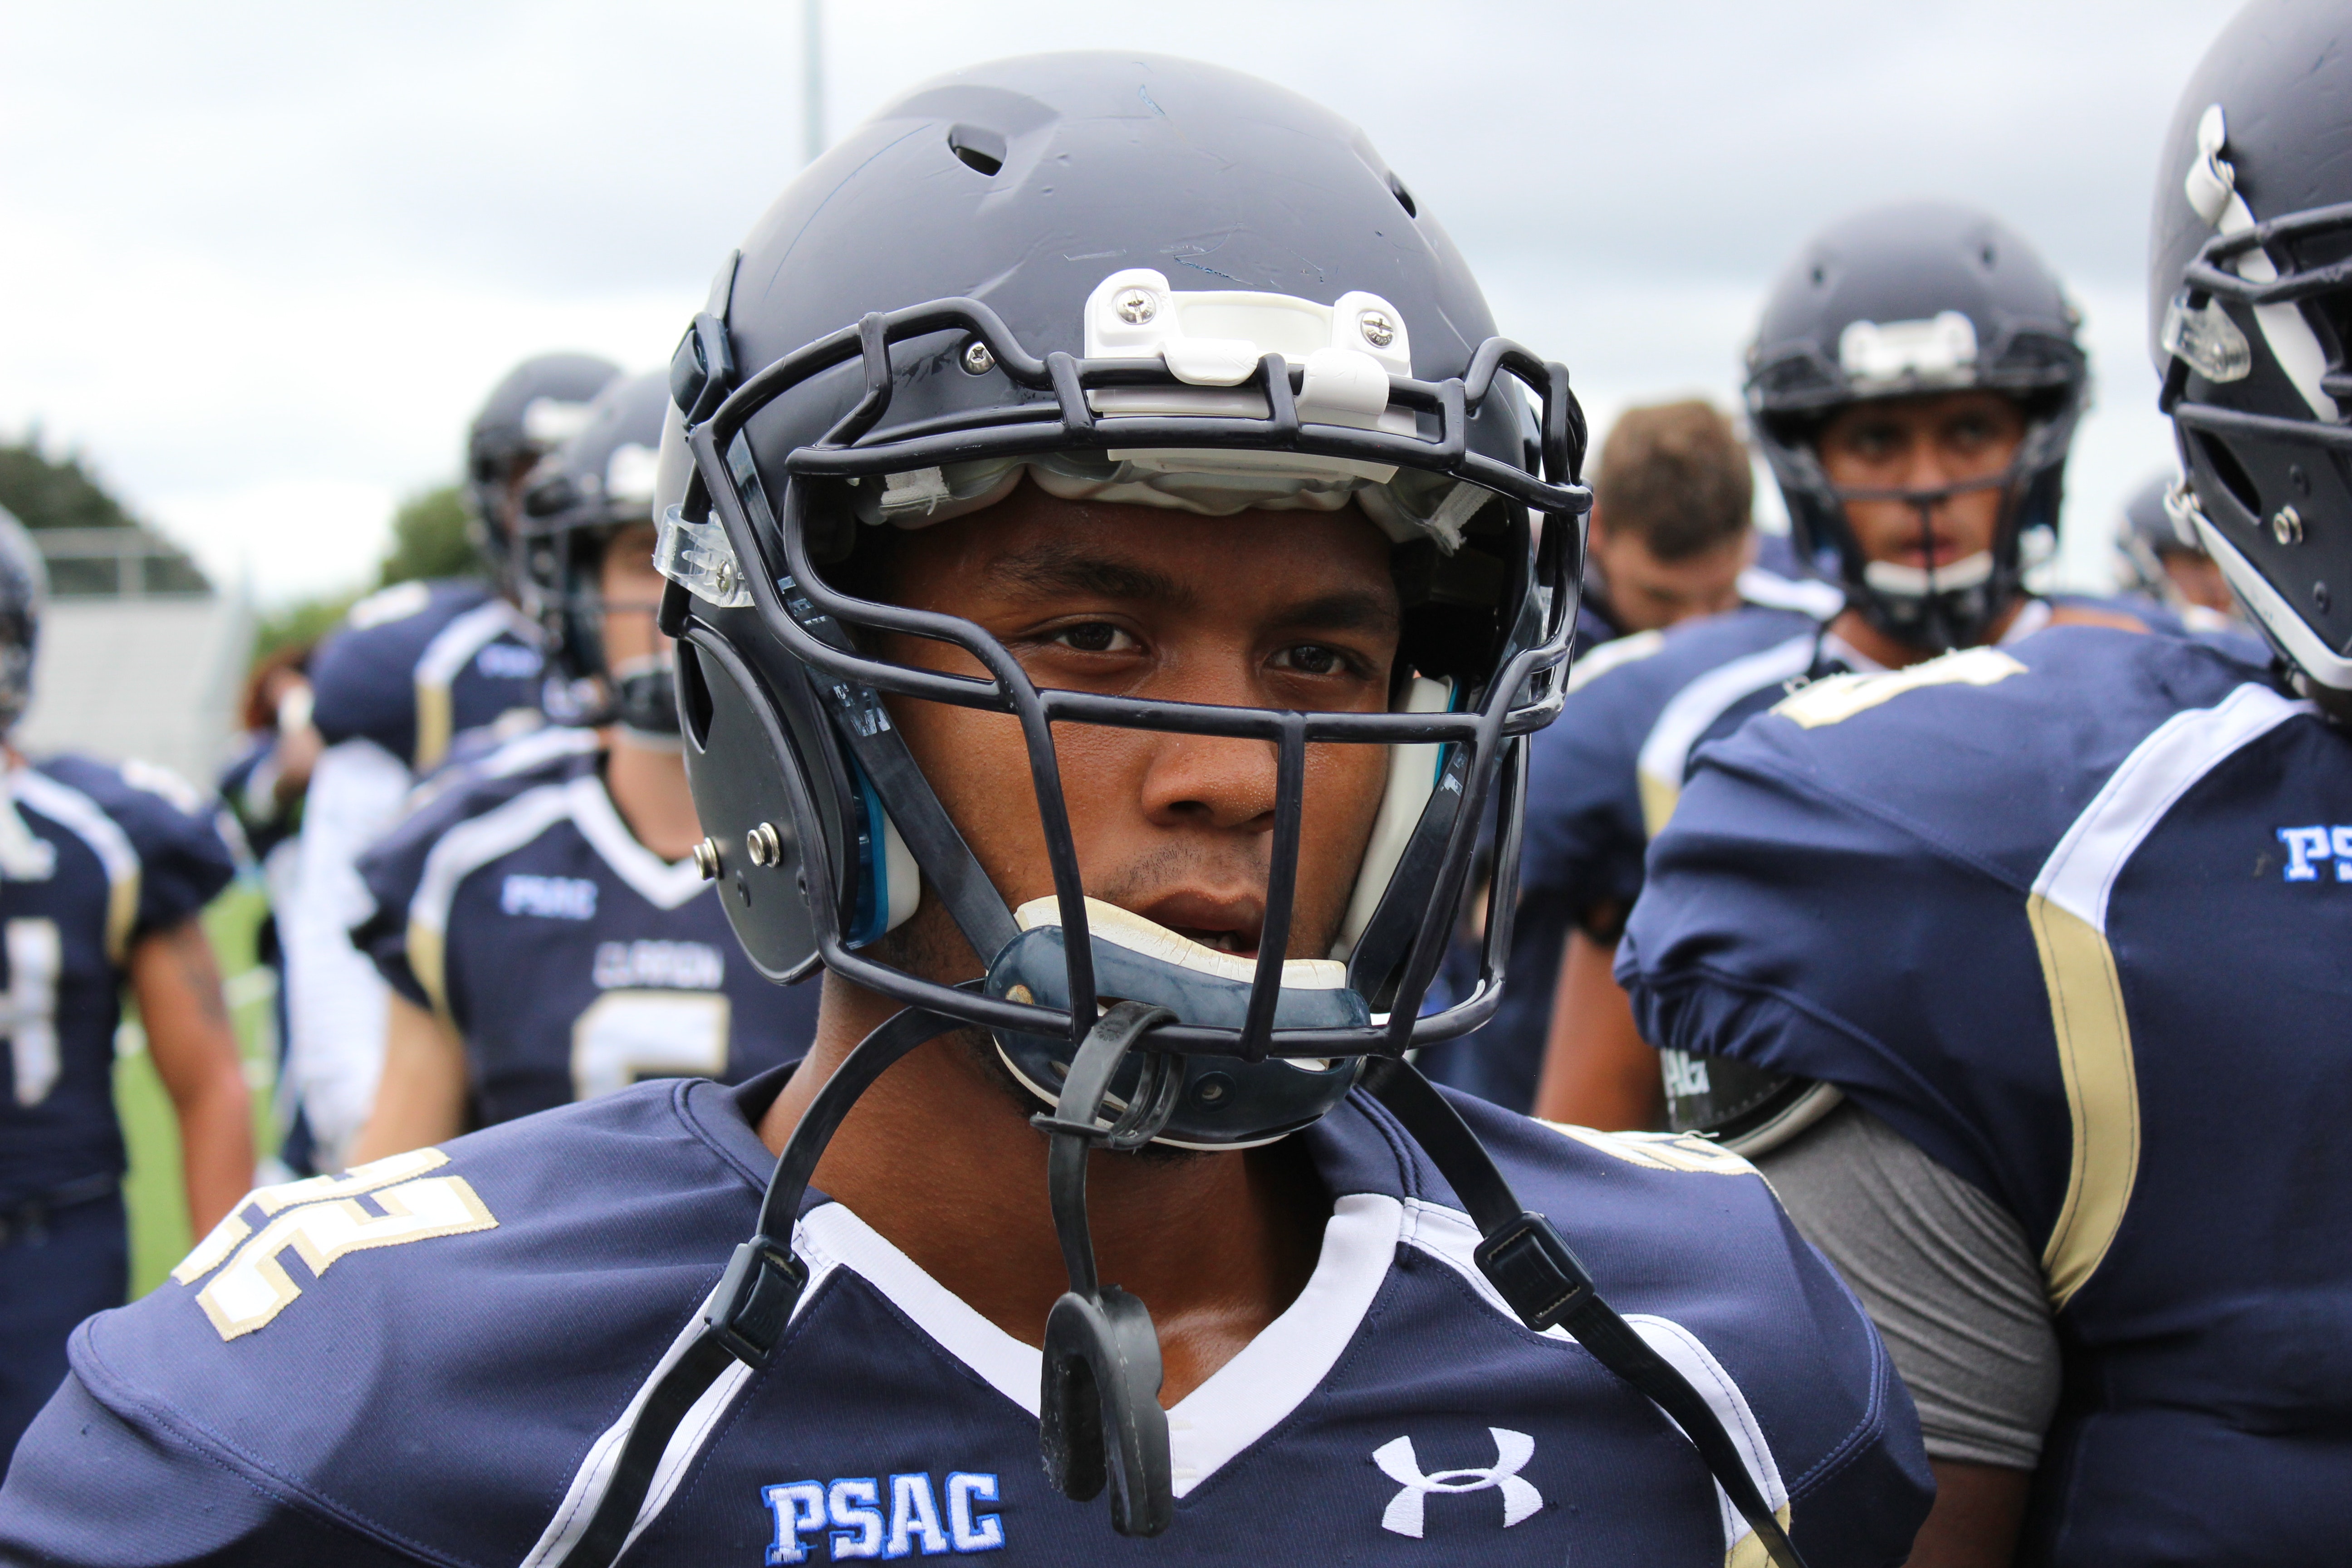
gridiron football, helmet, team sport, protective equipment in gridiron football, football helmet, protective gear in sports, american football, football equipment and supplies, team, headgear, personal protective equipment, sports, competition event, bicycle helmet, player, lacrosse helmet, defensive tackle, six man football, jersey, sports equipment, lacrosse protective gear